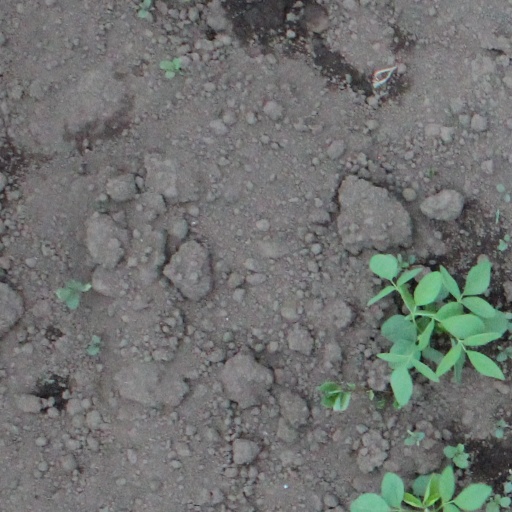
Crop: soybean